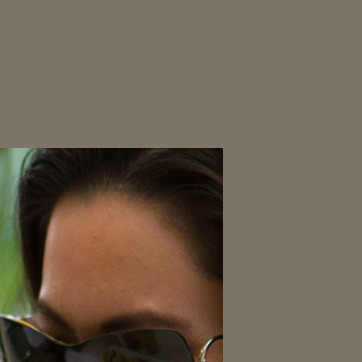
Material: hair